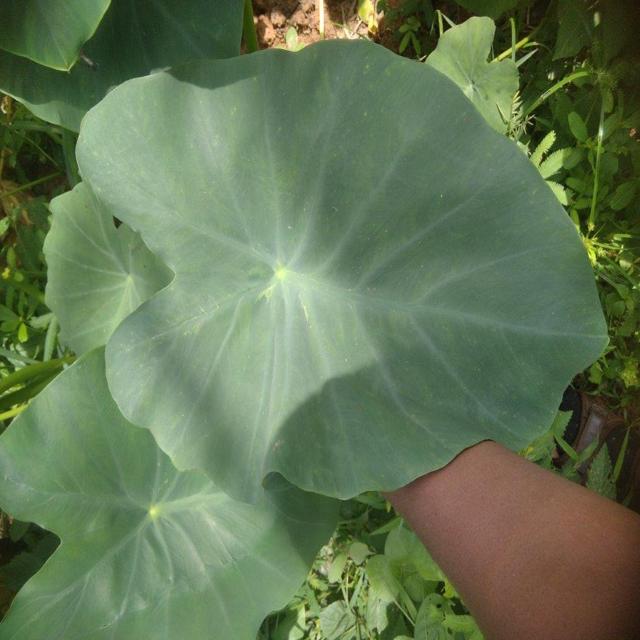
Label: Healthy